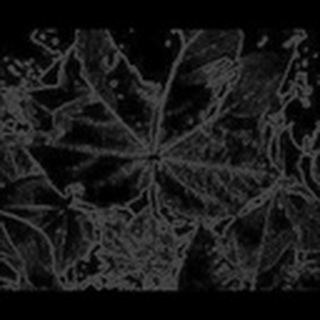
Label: healthy_cotton